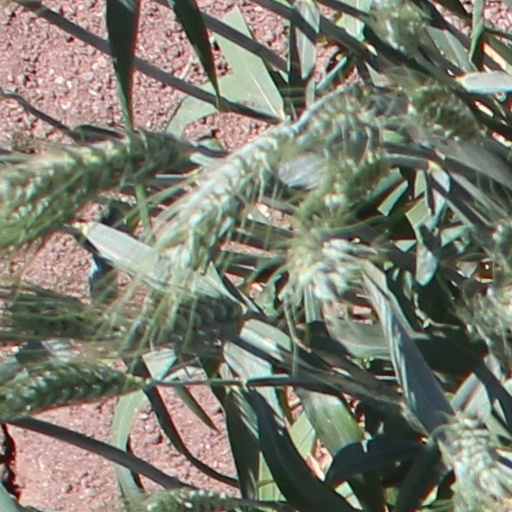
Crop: wheat